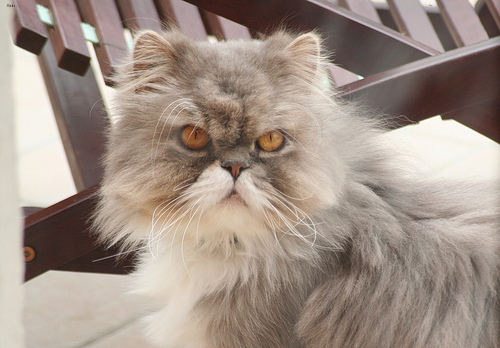
Animal: cat
Breed: Persian